Nasi Lemak 2.0

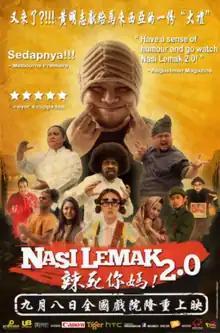
Film poster

Nasi Lemak 2.0 ( 2.0) is a Malaysian comedy film directed by and starring rapper Wee Meng Chee, known more by his stage name Namewee. The sequel, "Nasi Lemak 1.0" was released 11 years later on 27 January 2022.